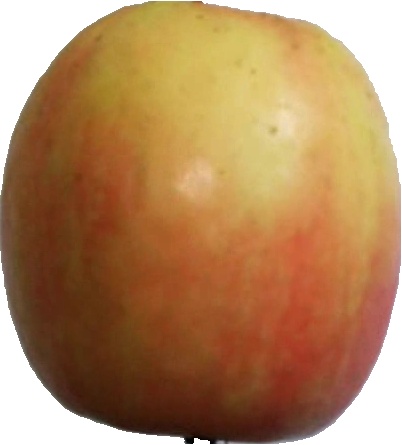
Label: apple_pink_lady_1